Zang Kejia

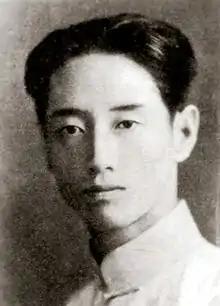
Zang Kejia in 1933 in Qingdao

He was born in Zhucheng, Shandong province. Zang entered the Shandong Provincial First Normal School in 1923 and later trained at the Wuhan Branch of the Central Military and Political School.